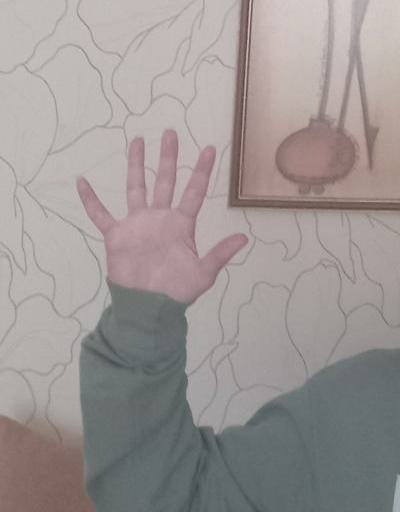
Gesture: palm